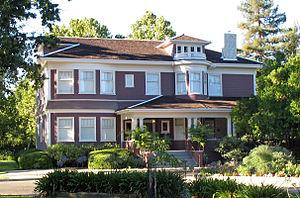
Ceci est la liste des lieux historique inscrits sur le registre national dans le comté de Contra Costa en Californie.